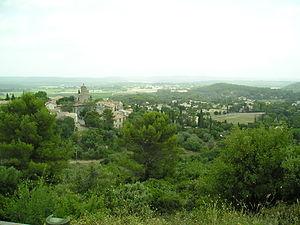
Même point de vue de Saint-Jean-de-Cuculles que cette image avec étendue alentours
Saint-Jean-de-Cuculles est une commune française située dans le département de l'Hérault en région Occitanie.